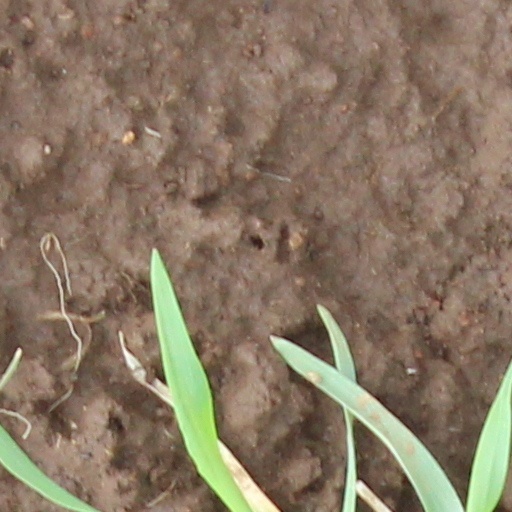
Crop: wheat